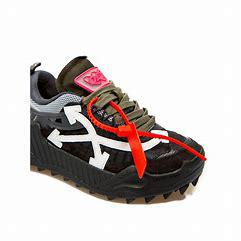
Brand: Off-White
Model: Off Odsy 1000